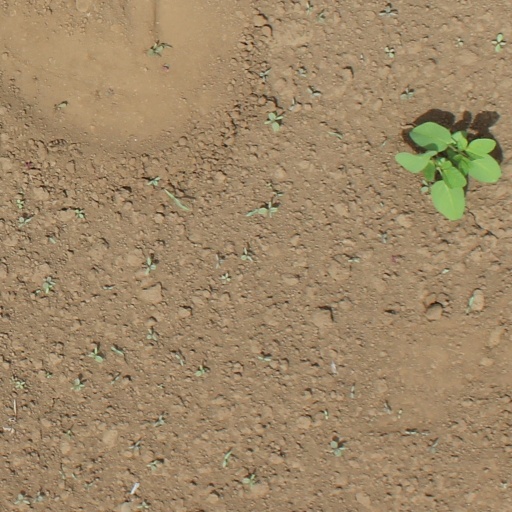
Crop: soybean